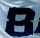
Number: 8